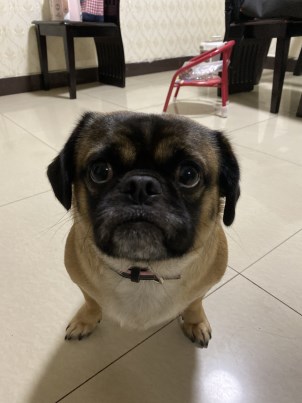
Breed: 798-n000130-pug